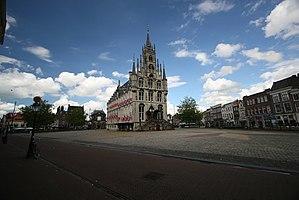
Gouda est une ville et commune des Pays-Bas, en province de Hollande-Méridionale.